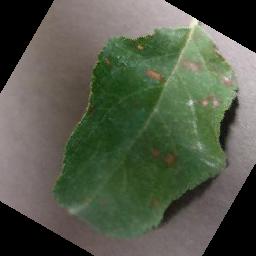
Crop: apple
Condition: cedar_rust